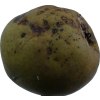
Label: pear